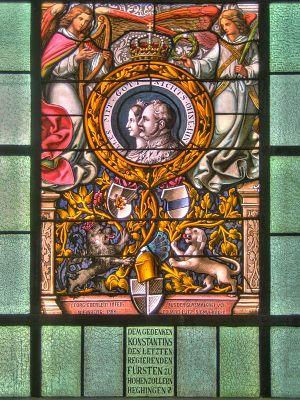
Constantin de Hohenzollern-Hechingen, né au château de Sagan le 16 février 1801, décédé au Château Polnisch Nettkow, près de Grünberg le 3 septembre 1869 est le dernier prince souverain de Hohenzollern-Hechingen de 1838 à 1849.